José María Sentís Simeón

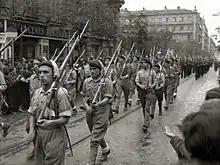
Carlist requetés (1936)

Once it became clear that in Catalonia the coup failed, Sentís first went into hiding and then having obtained false French ID papers left Barcelona on an Italian ship. From Genoa he was driven across Southern France and in August he entered the Nationalist zone in Navarre. Immediately reporting to Burgos, he was assigned to an unspecified unit, deployed on the Madrid front. It is there where Sentís got wounded twice; heavy injuries suffered due to enemy mortar fire landed him in the hospital. He spent there at least a few months before in November 1937 he was nominated commander of Tercio de Montserrat, the Catalan battalion-type requeté unit. At the time the Tercio was stationed near Zaragoza, being brought back to strength following decimation suffered during the battle of Codo; Sentís spent just 2 months heading the battalion and did not lead it in combat; in November 1937 he was reassigned to administration duties.